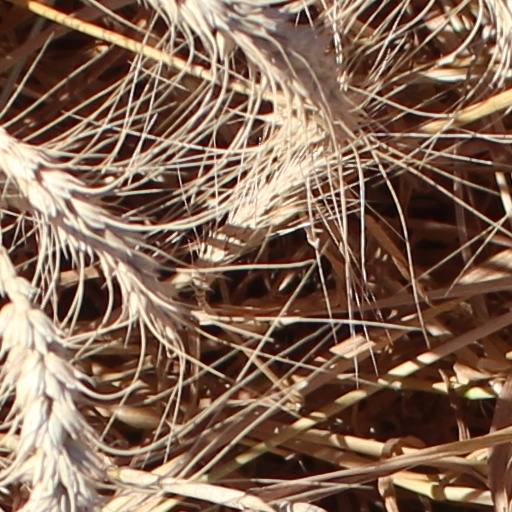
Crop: wheat